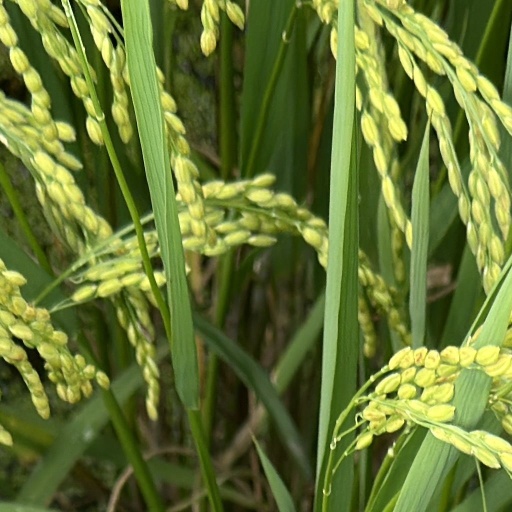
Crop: rice